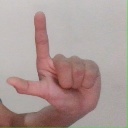
अक्षर: ल